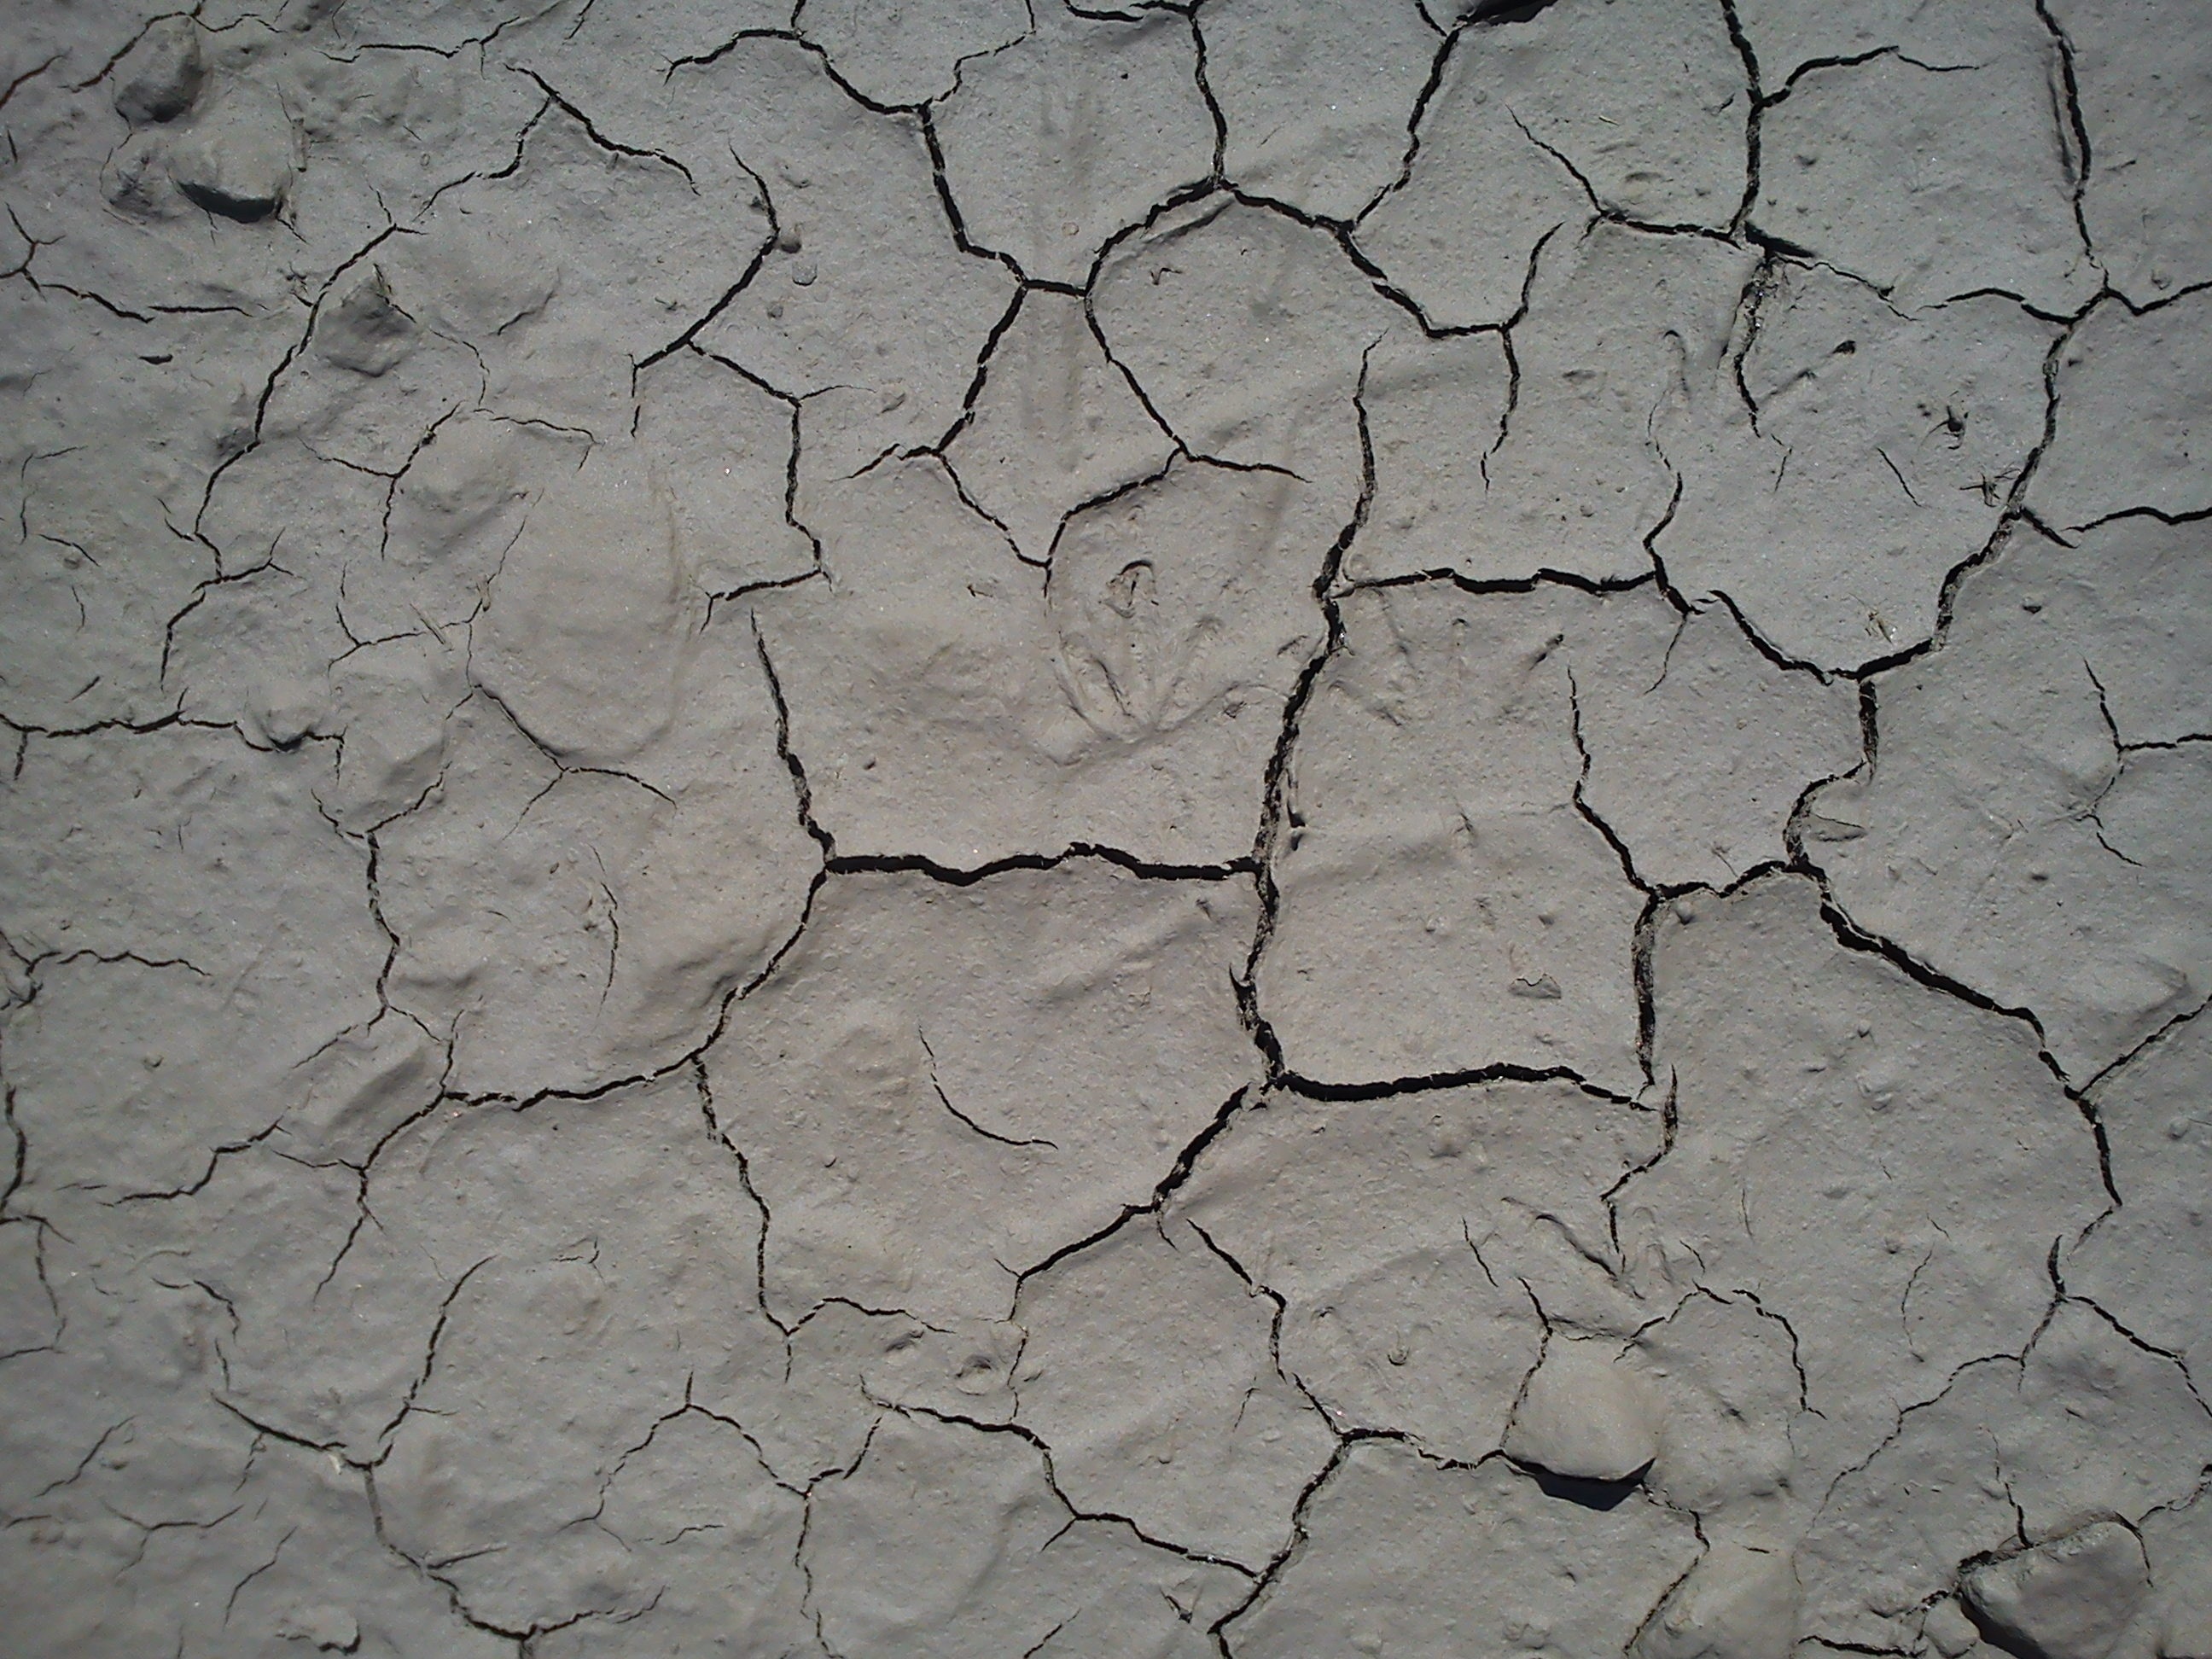
rock, structure, ground, texture, floor, wall, asphalt, dry, pattern, soil, stone wall, heat, material, grey, thirst, cracks, drought, traces, flooring, heat wave, road surface, wither